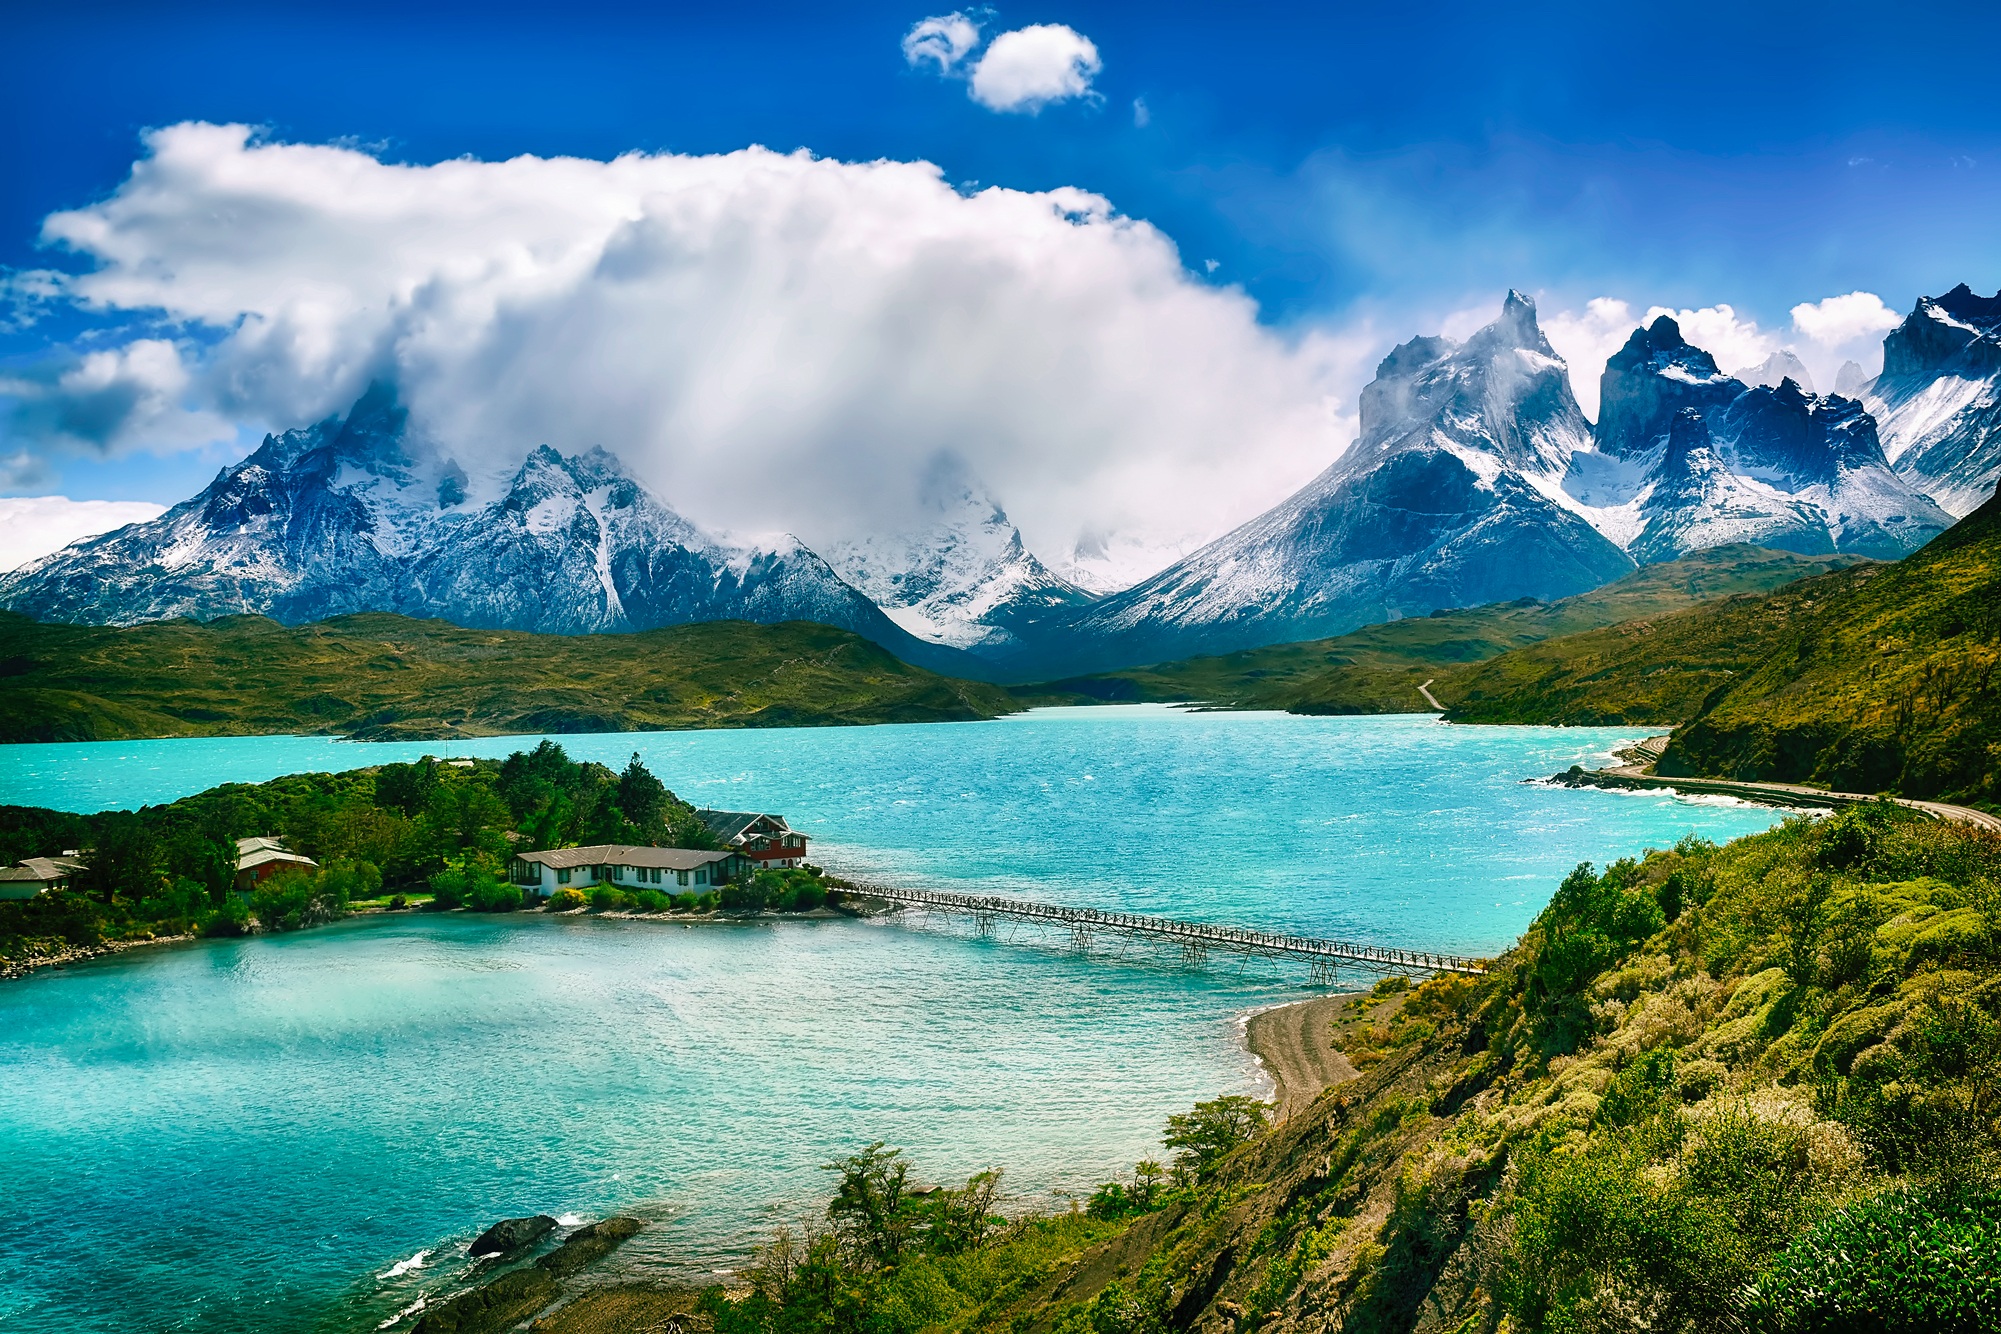
landscape, water, nature, forest, wilderness, mountain, snow, cloud, sky, lake, river, mountain range, country, fjord, highland, national park, chile, trees, outdoors, woods, hdr, clouds, mountains, alps, reflections, plateau, fell, loch, crater lake, landform, geographical feature, mountainous landforms, glacial landform